Suzanne Giraud

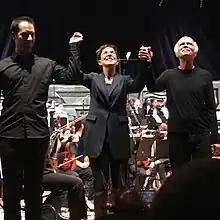
Suzanne Giraud (middle) alongside Kornilios Michailidis (left) and Pascal Quignard (right) during a concert on 19 October 2019.

Suzanne Giraud (born 31 July 1958) is a French music educator and composer of contemporary music. Her works are marked by a predilection for percussion, voices and strings; they resonate with her artistic, poetic and architectural inspirations.